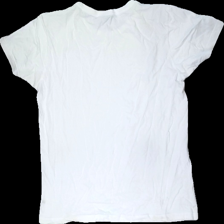
View: back
Type: T-shirt
Category: Unisex
Brand: Etirel
Colors: White
Material: 100% cotton
Cut: Regular, C-collar
Size: M
Season: All
Stains: Minor
Damage: small stains splattered across the bottom
Damage location: bottom right
Price range: <50
Recommended usage: Recycle
Description: White t-shirt from Etirel, size M. Poor condition.